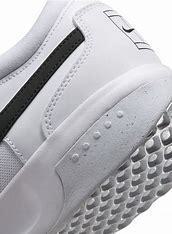
Brand: Nike
Model: Court Zoom Lite 3